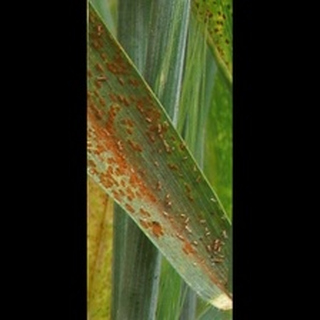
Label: wheat_brown_rust